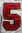
Number: 5